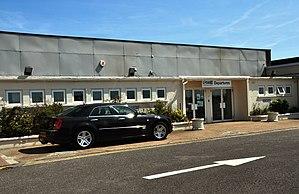
L'aéroport de Lydd est situé dans la ville de Lydd dans le comté du Kent en Angleterre.